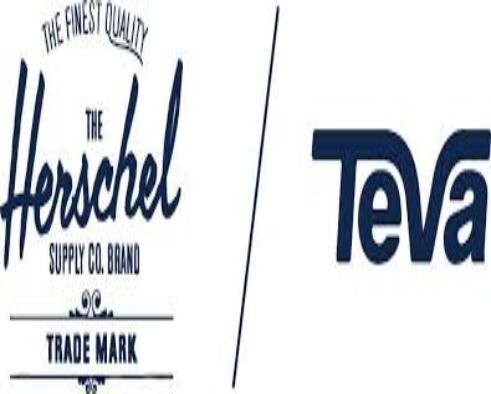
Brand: Herschel Supply
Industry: Clothes